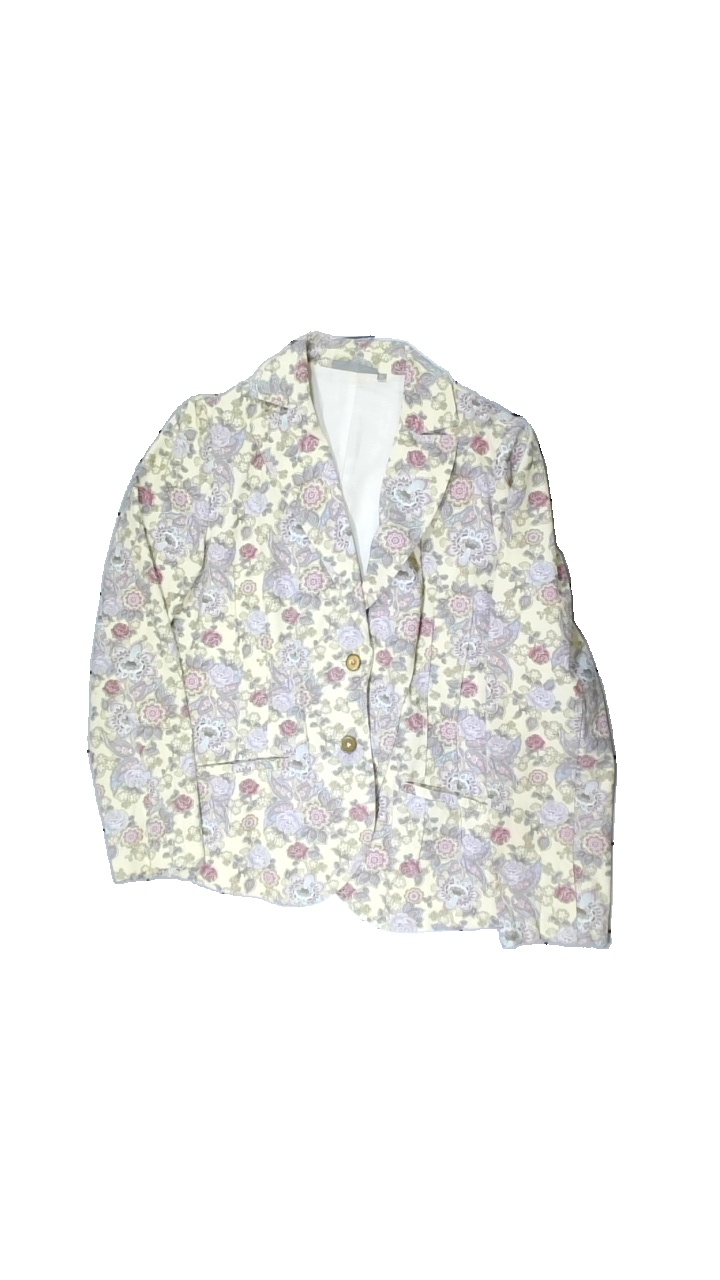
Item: Jacket (Ladies)
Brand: Kappahl
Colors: Multicolor, Yellow, Pink, Blue
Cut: V-collar
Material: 100% cotton
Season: All
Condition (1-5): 2
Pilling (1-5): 4
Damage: sweat stain
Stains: Minor
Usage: Recycle
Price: <50